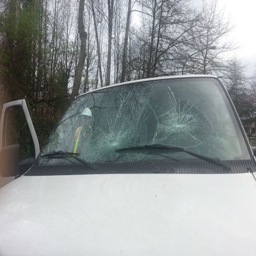
a vehicle with its windows smashed .